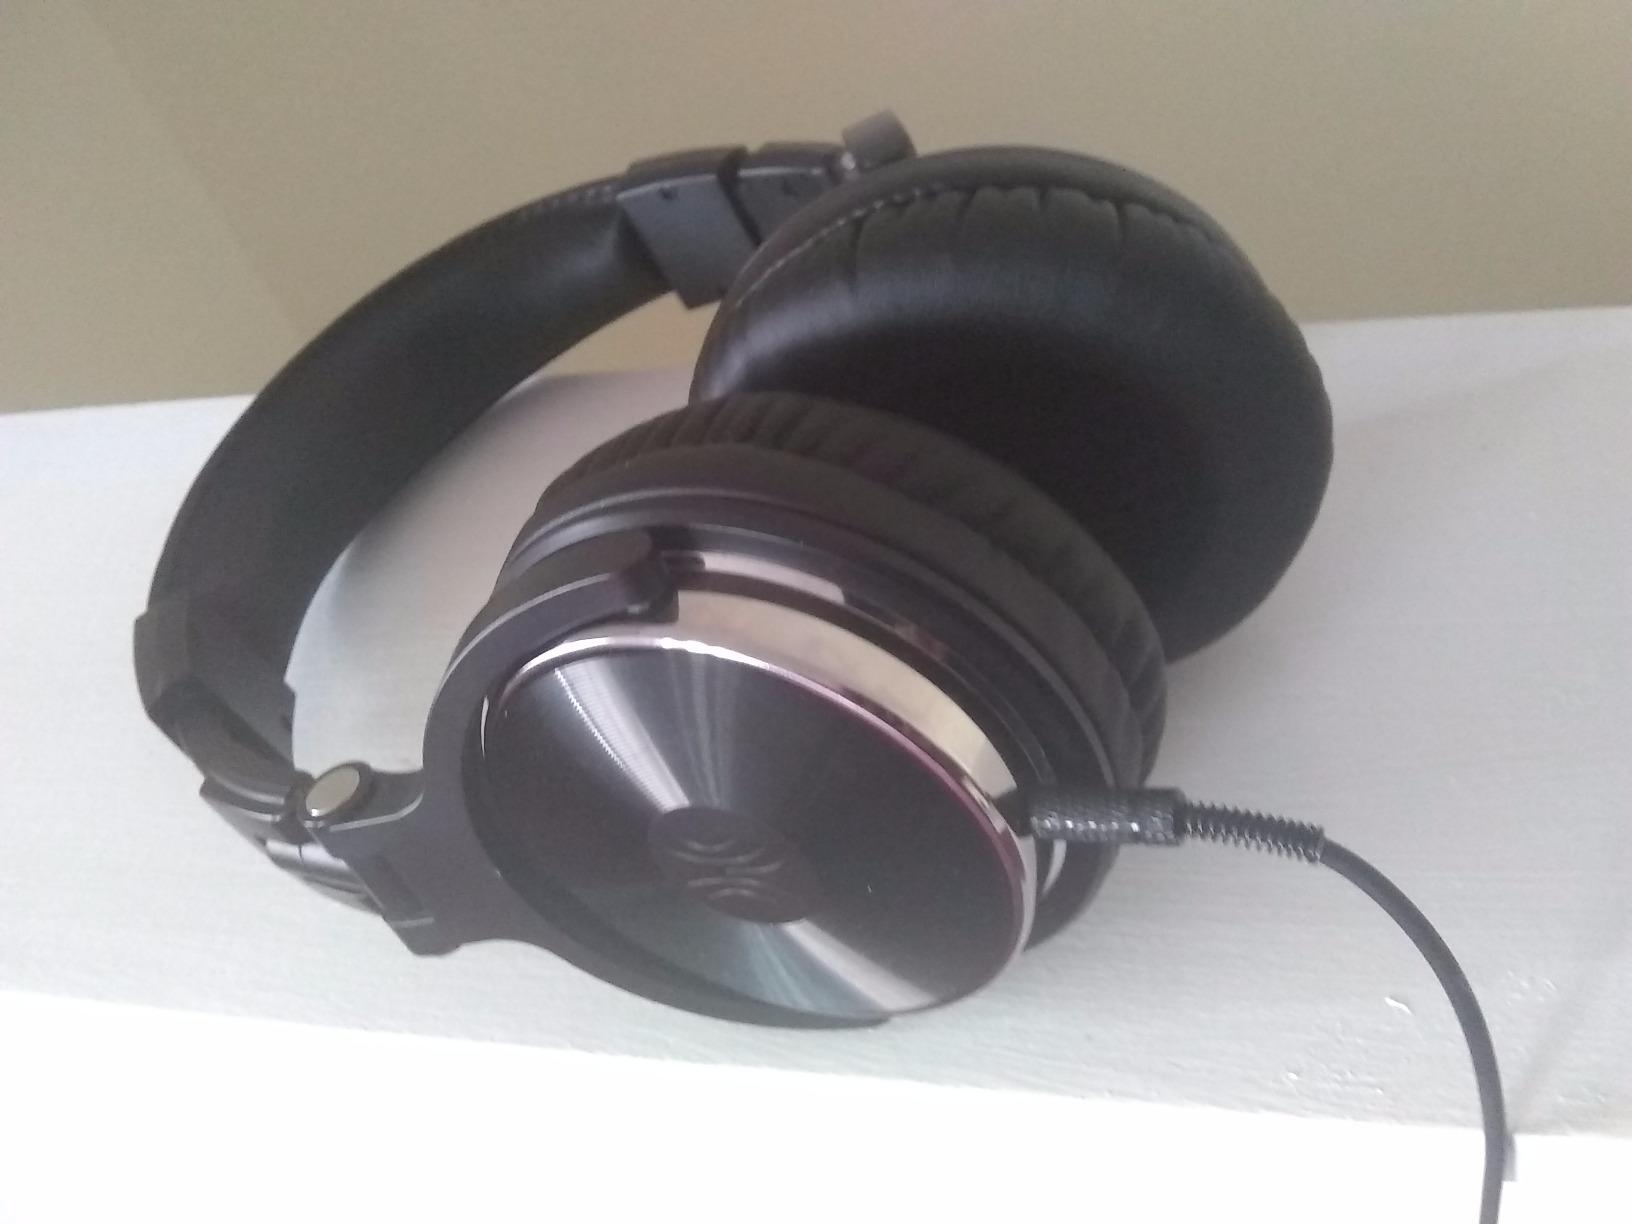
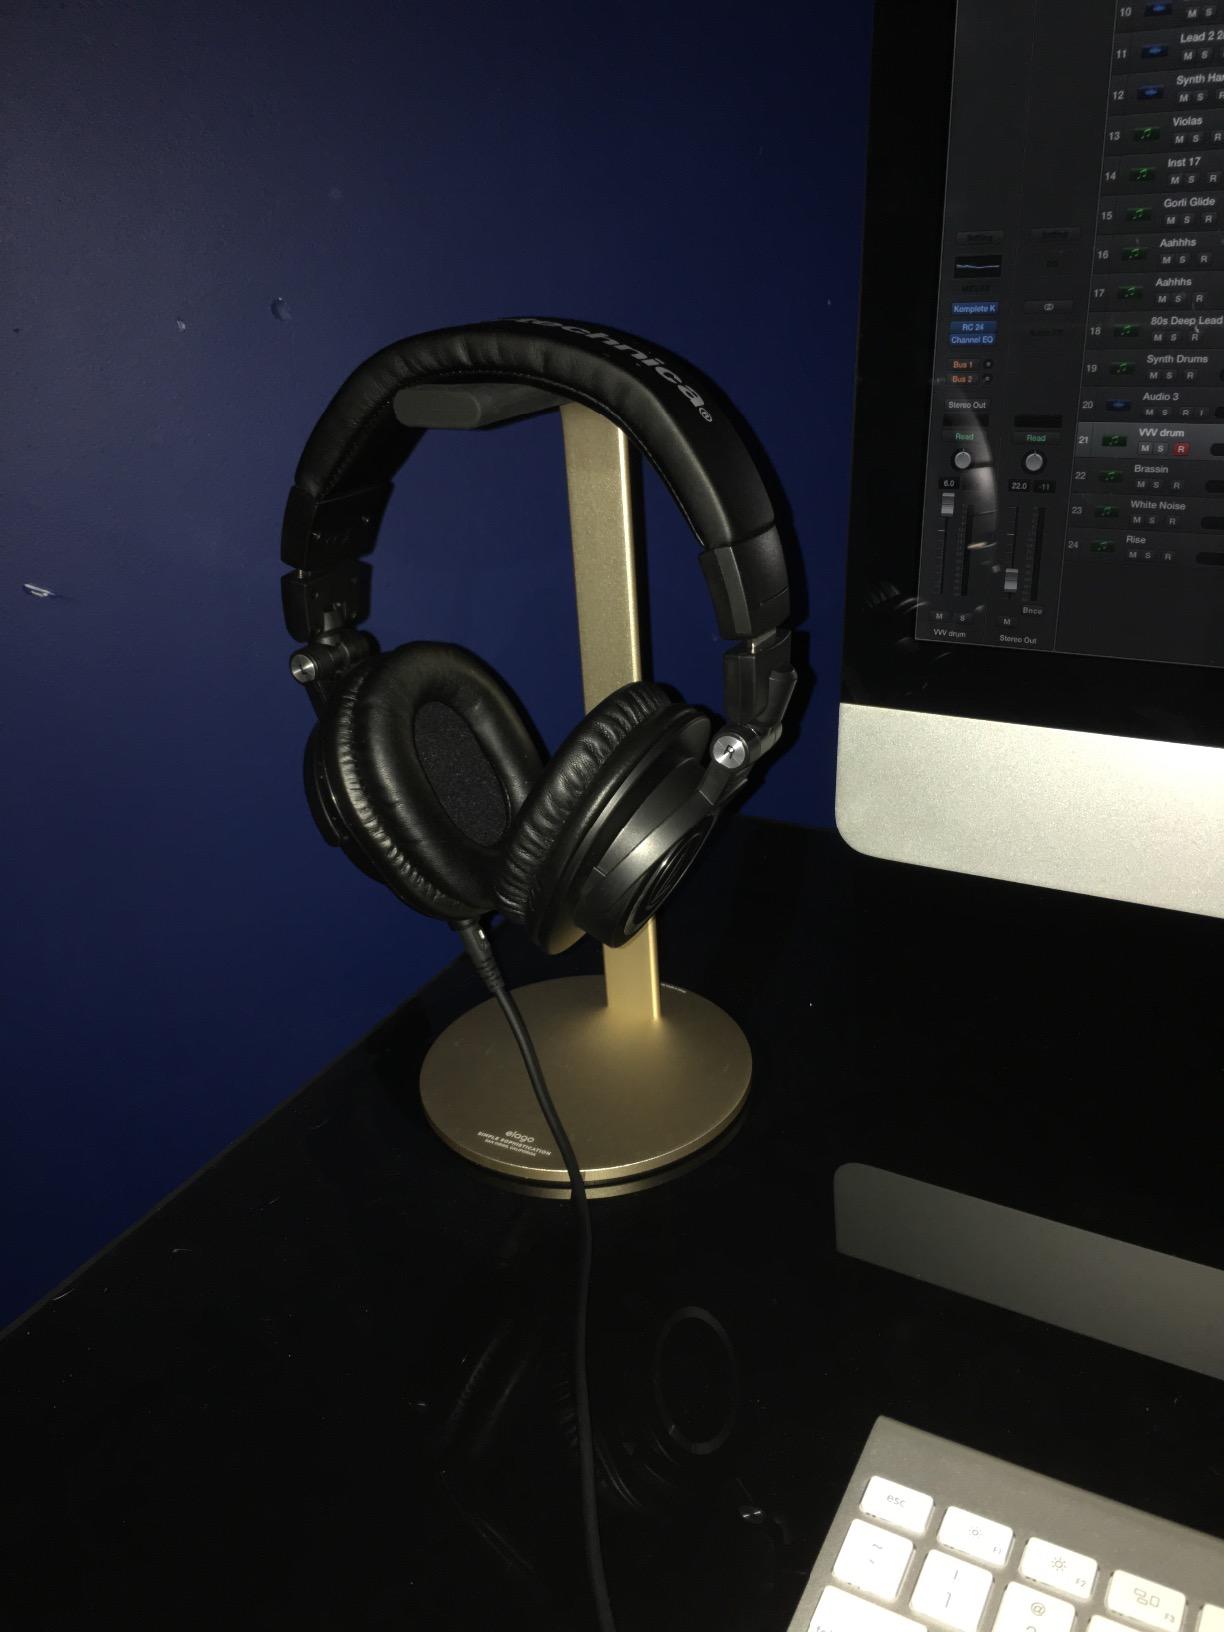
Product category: headphones
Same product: no